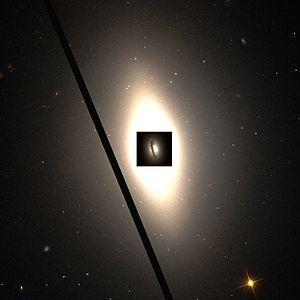
Les galaxies des Yeux sont un couple de galaxies à une distance approximative de 52 millions d'années-lumière dans la constellation de la Vierge. NGC 4438 figure comme la galaxie en interaction la plus déroutante de l'amas de la Vierge, du fait de l'incertitude sur le mécanisme énergétique à l'origine de la chaleur de la source nucléaire. Ce mécanisme énergétique peut être une région de naissance massive d'étoiles, ou un trou noir dissimulé dans un noyau de galaxie active. Ces deux hypothèses sont encore l'objet de recherches.
NGC 4435 est une galaxie lenticulaire située dans la constellation de la Vierge à environ 36 millions d'années-lumière de la Voie lactée. Elle a été découverte par l'astronome germano-britannique William Herschel en 1784.